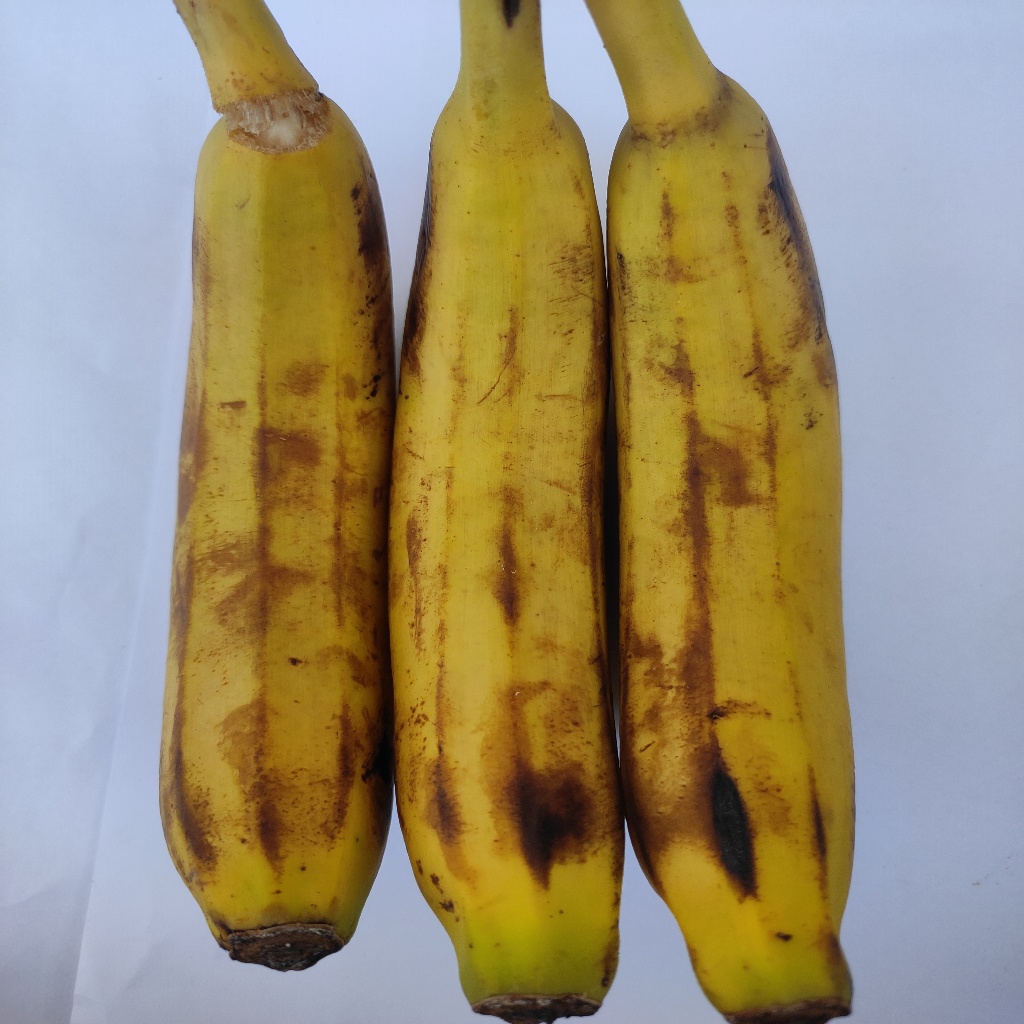
Crop: banana
Quality class: Defect